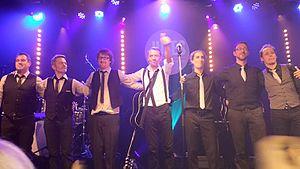
Jules et le Vilain Orchestra Au Forum de Vaureal 17 janvier 2015
Jules et le Vilain Orchestra est un groupe français, qualifiant eux-mêmes leur musique de « variété alternative ». Ce groupe est un projet musical porté par Jules et qui voit le jour pour la sortie de son troisième album en 2013.